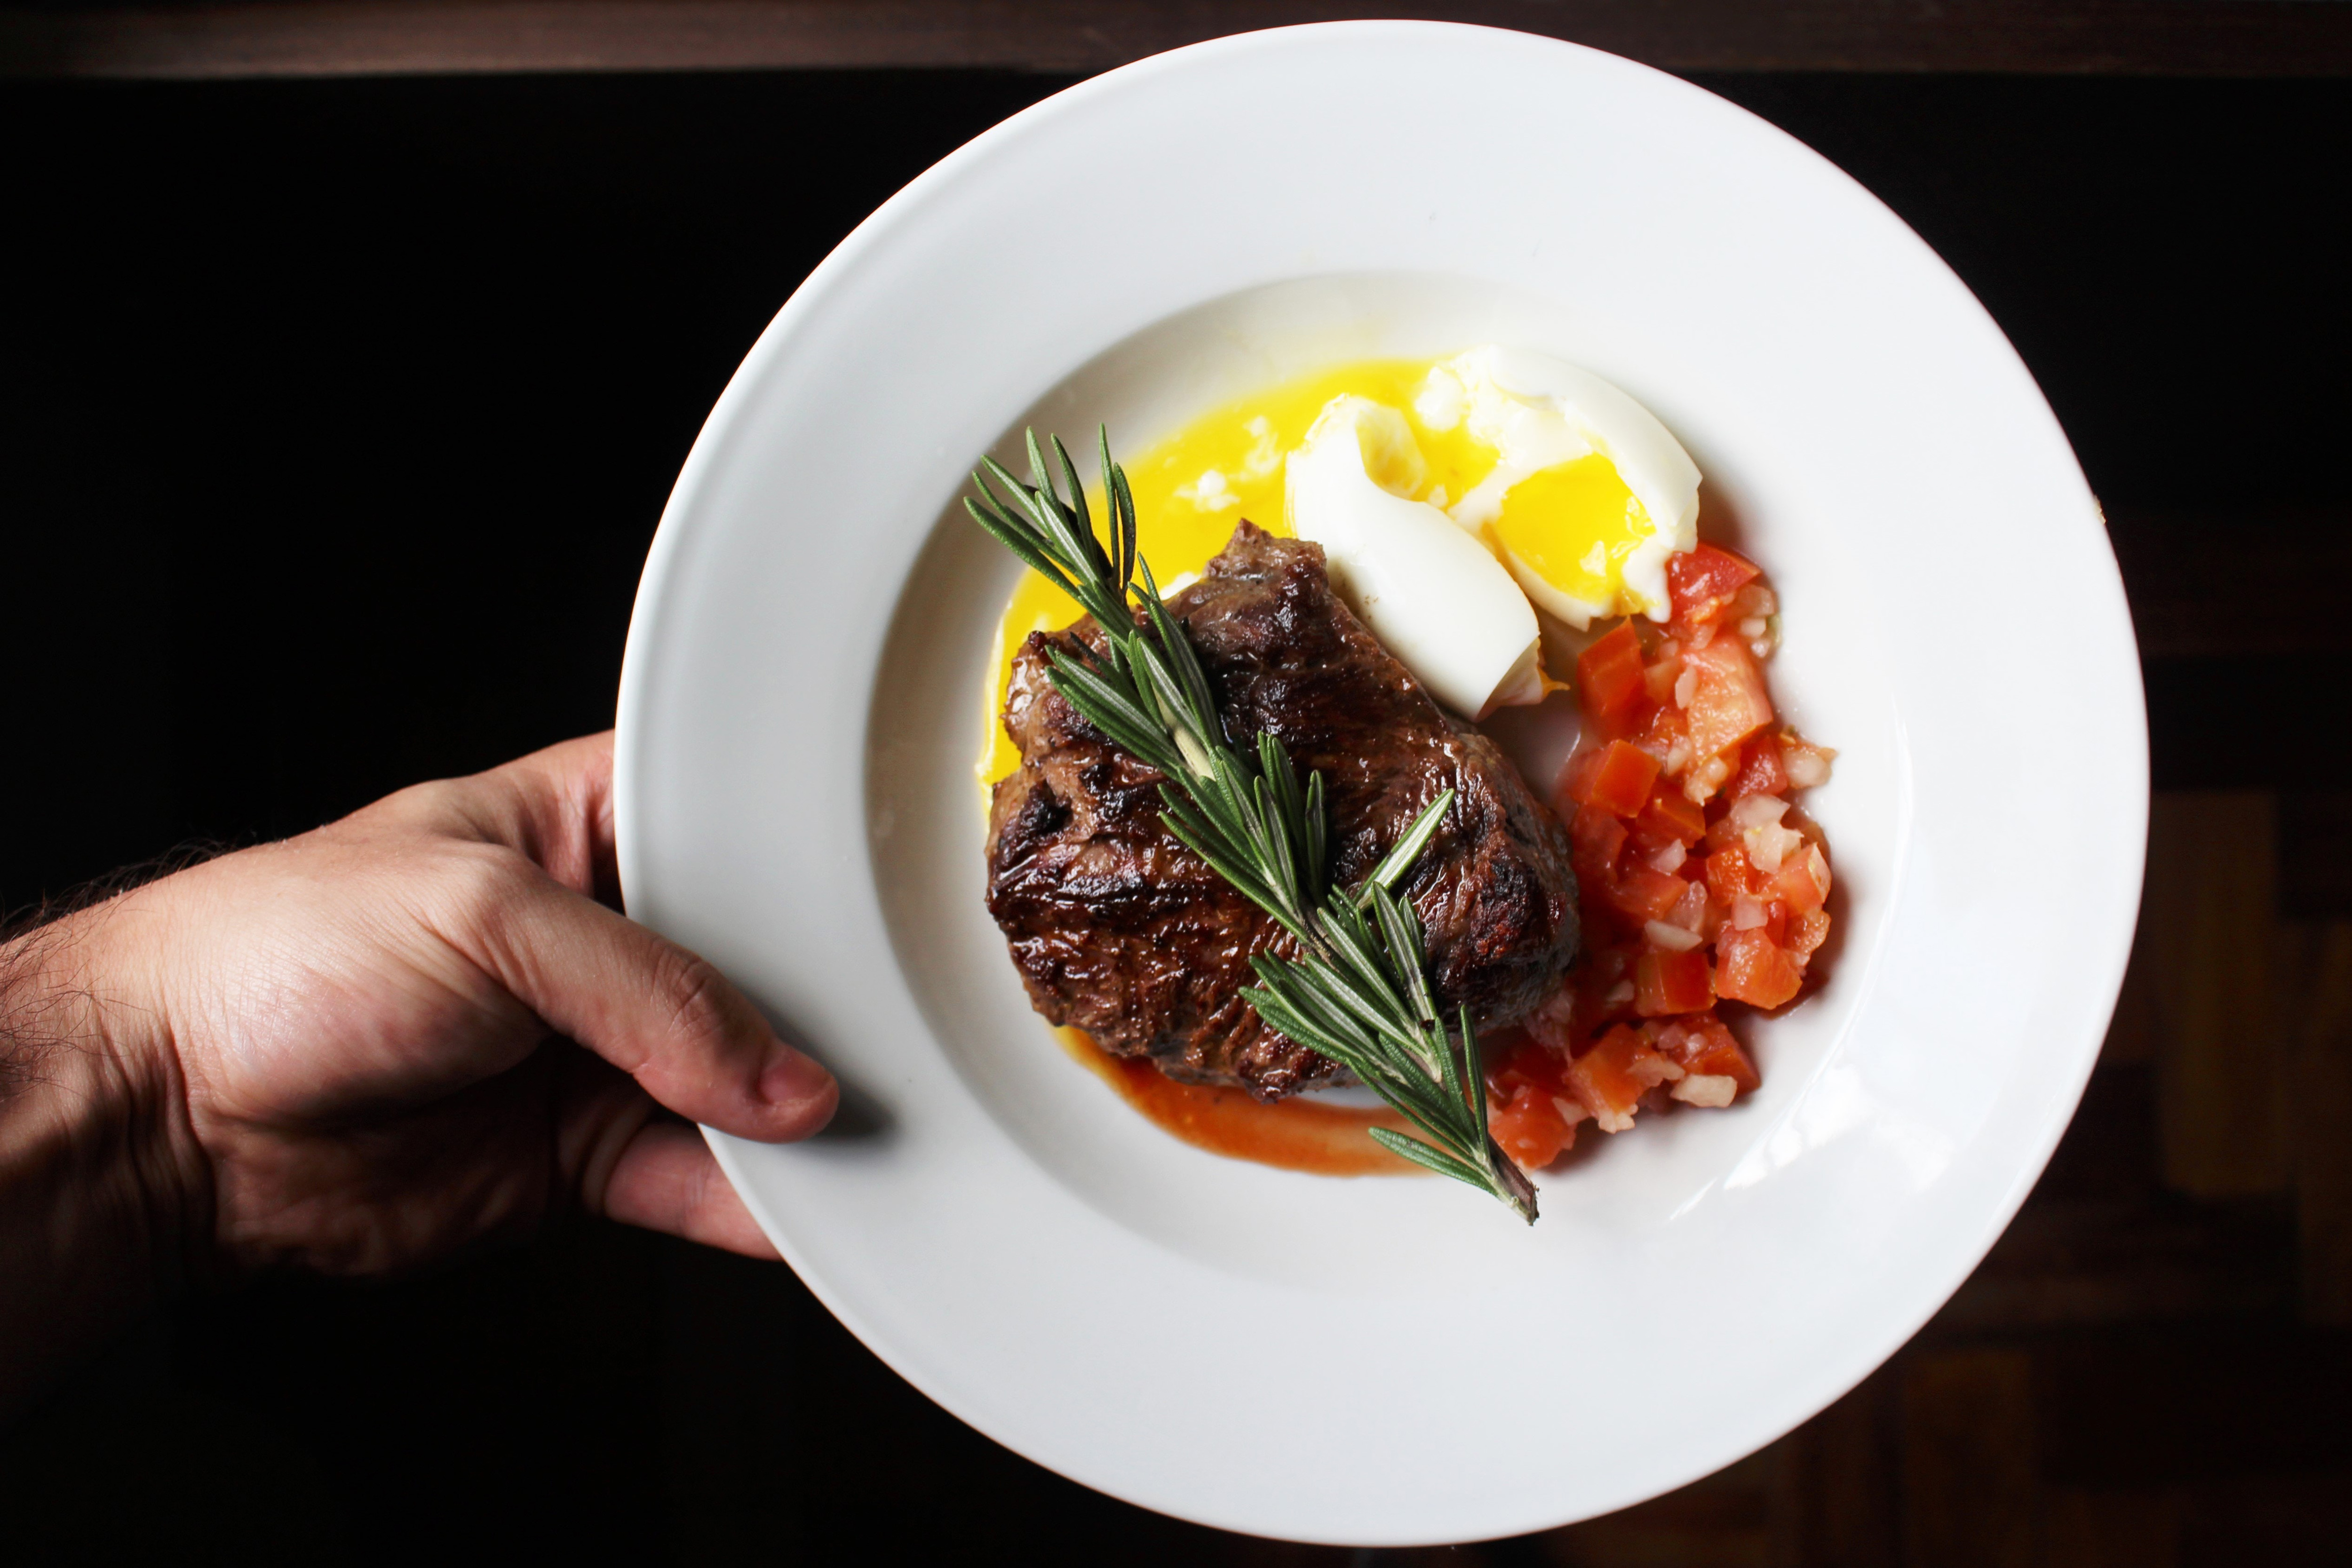
dish, cuisine, food, ingredient, meat, comfort food, short ribs, bibimbap, produce, meal, recipe, la carte food, brunch, poached egg, breakfast, beef